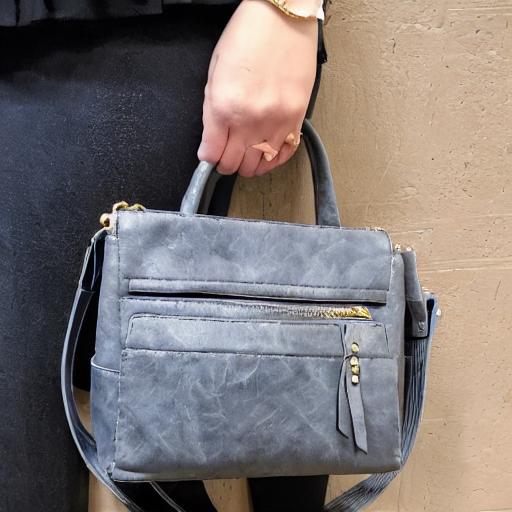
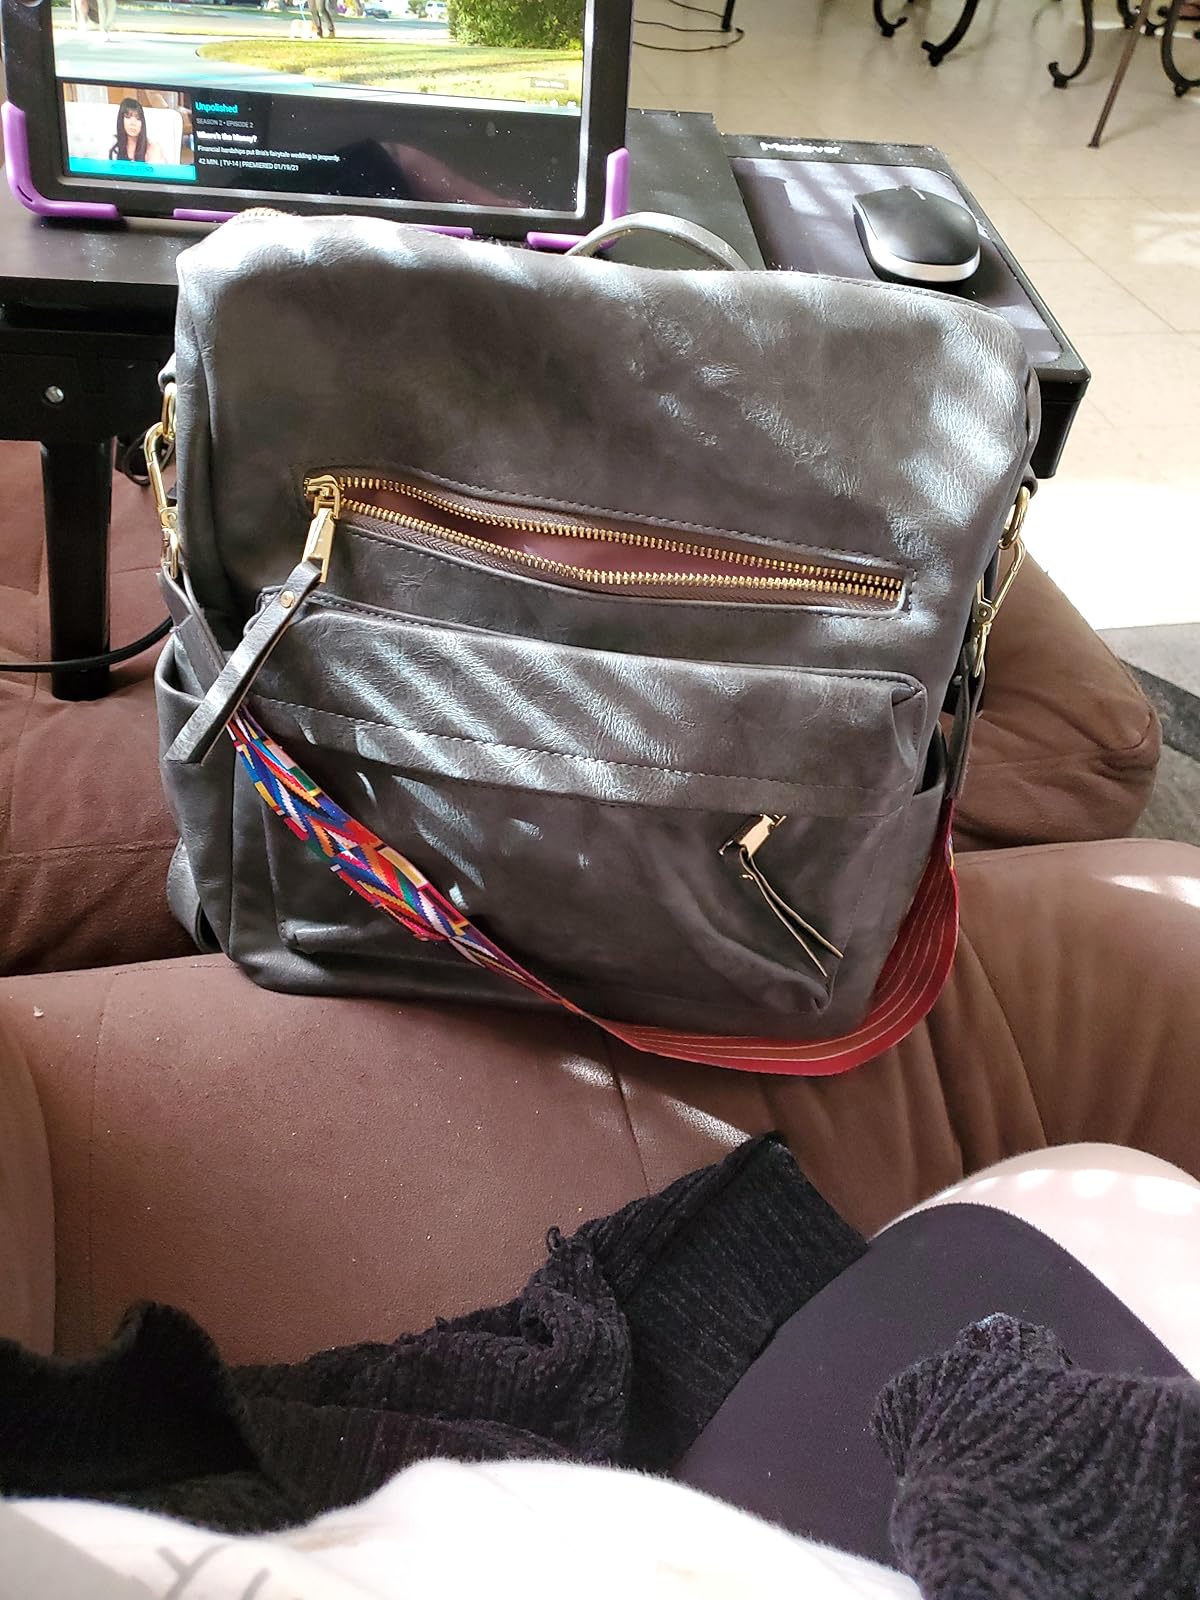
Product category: accessories_handbag
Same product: no